Golden Gate National Cemetery

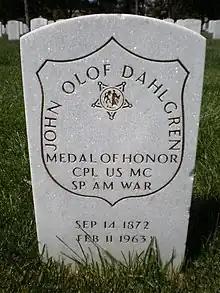
Headstone of John Dahlgren

Congress authorized construction of the facility in 1937, with the first interments in 1941. The cemetery was officially dedicated on Memorial Day, May 30, 1942. California Attorney General Earl Warren (later Governor, then Chief Justice of the United States) was keynote speaker at the ceremony. Golden Gate is one of a large number of U.S. Army-planned cemeteries started in the 1930s and completed during the 1940s. They were designed specifically to provide abundant burial opportunities in locations around the nation in cities with very large veteran populations.